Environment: real
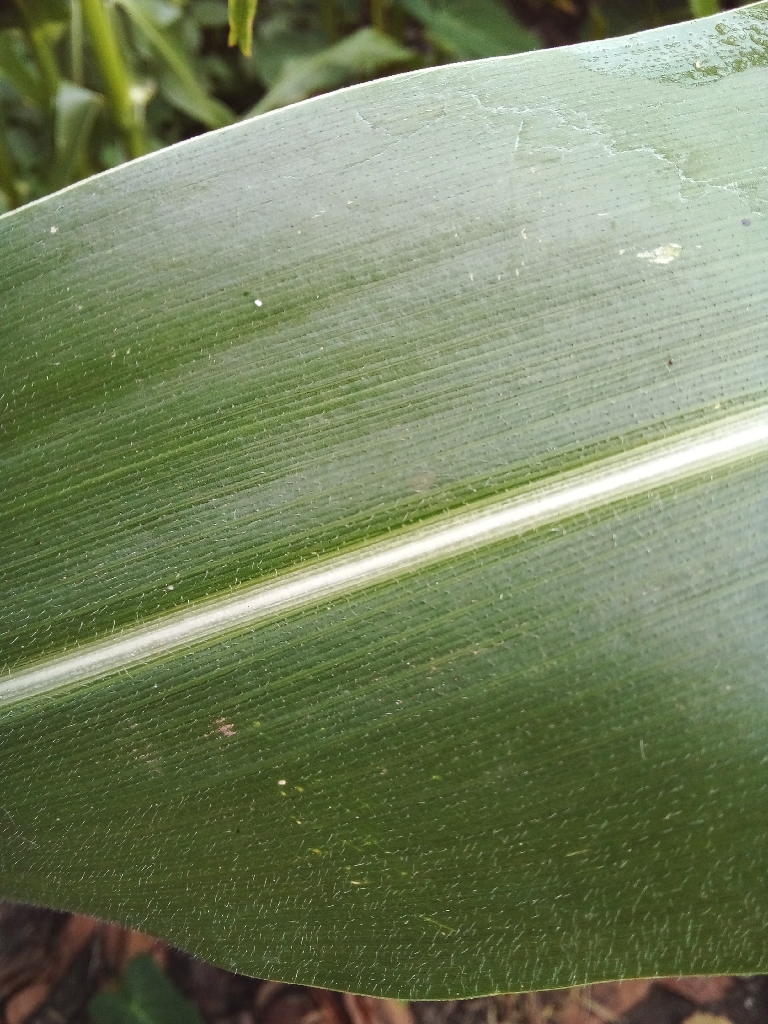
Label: healthy